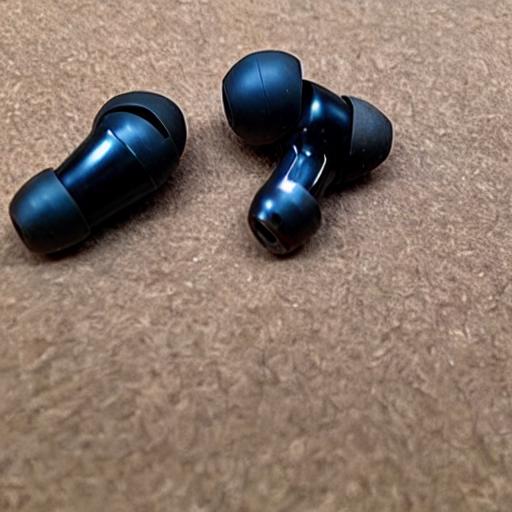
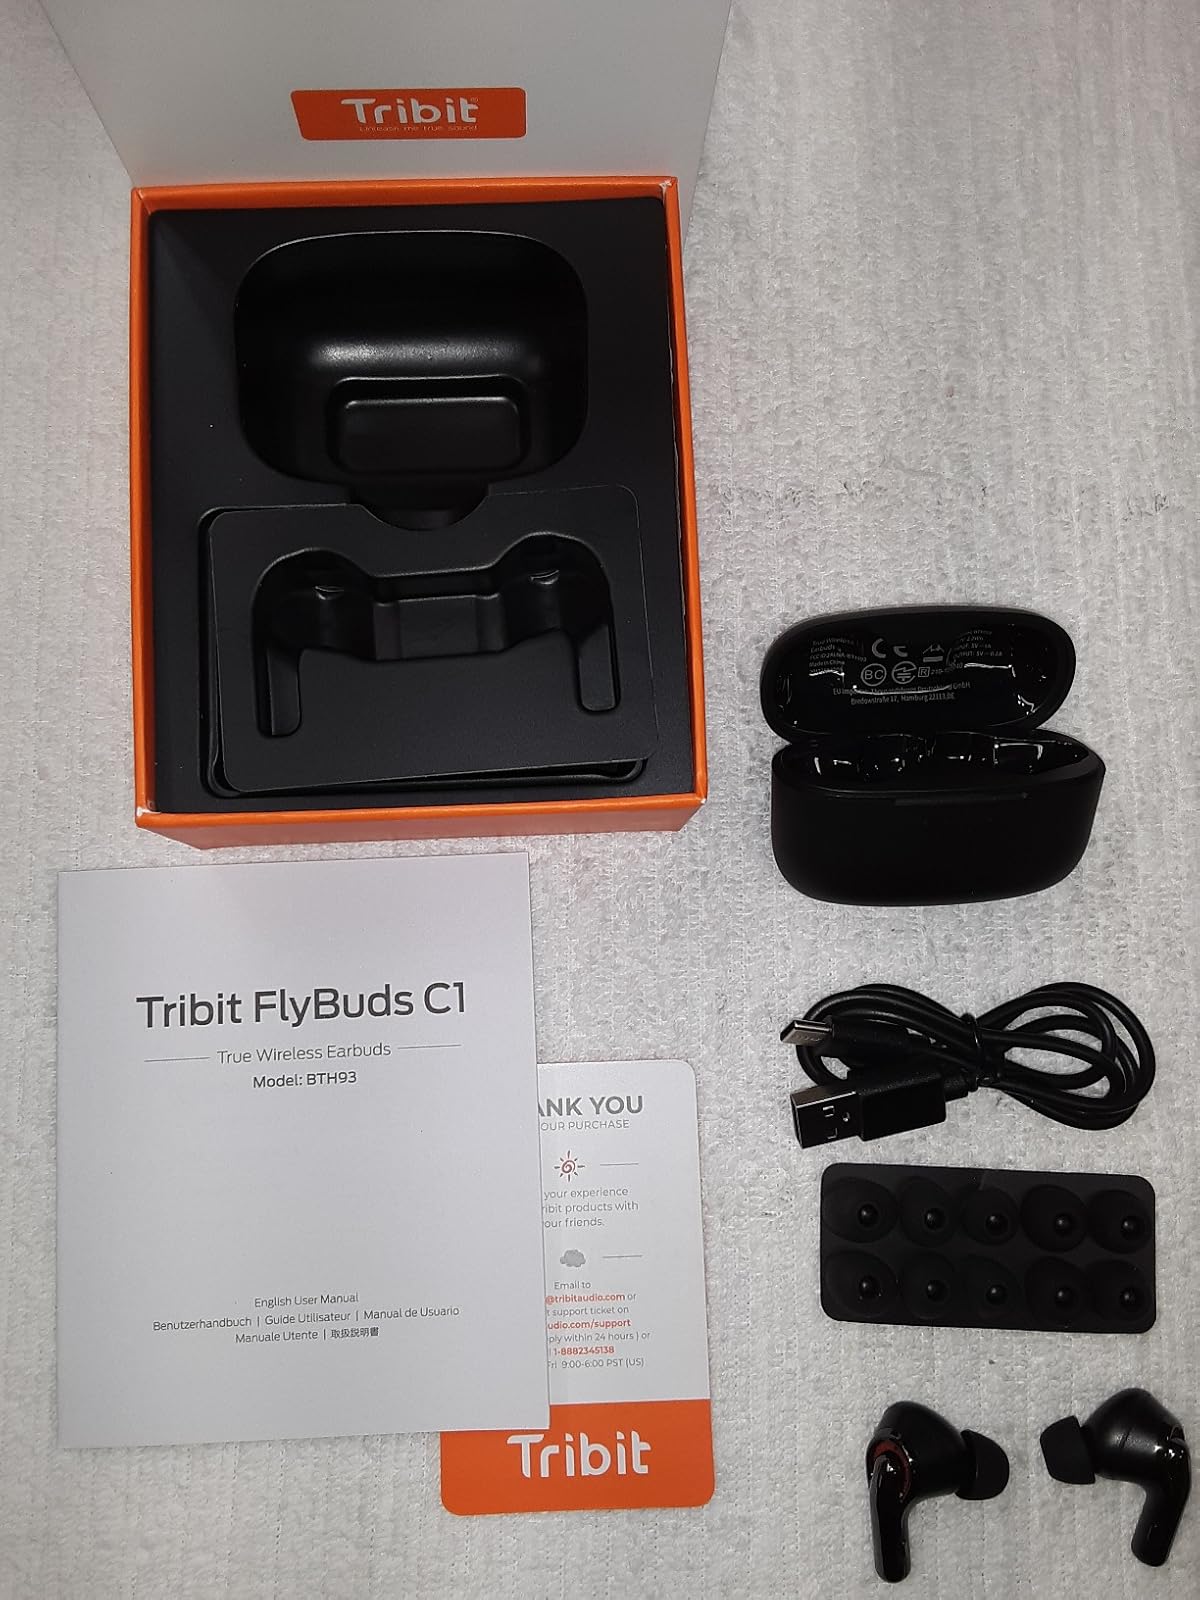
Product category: earbuds
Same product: no